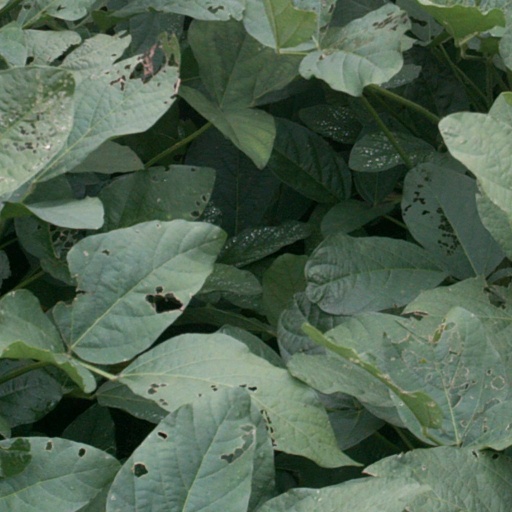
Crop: soybean